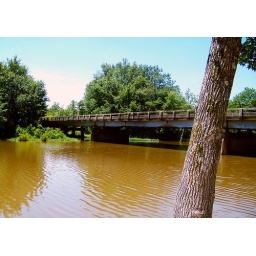
bridge over muddy water